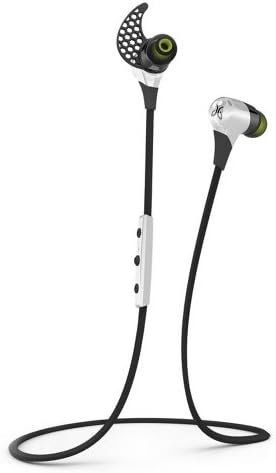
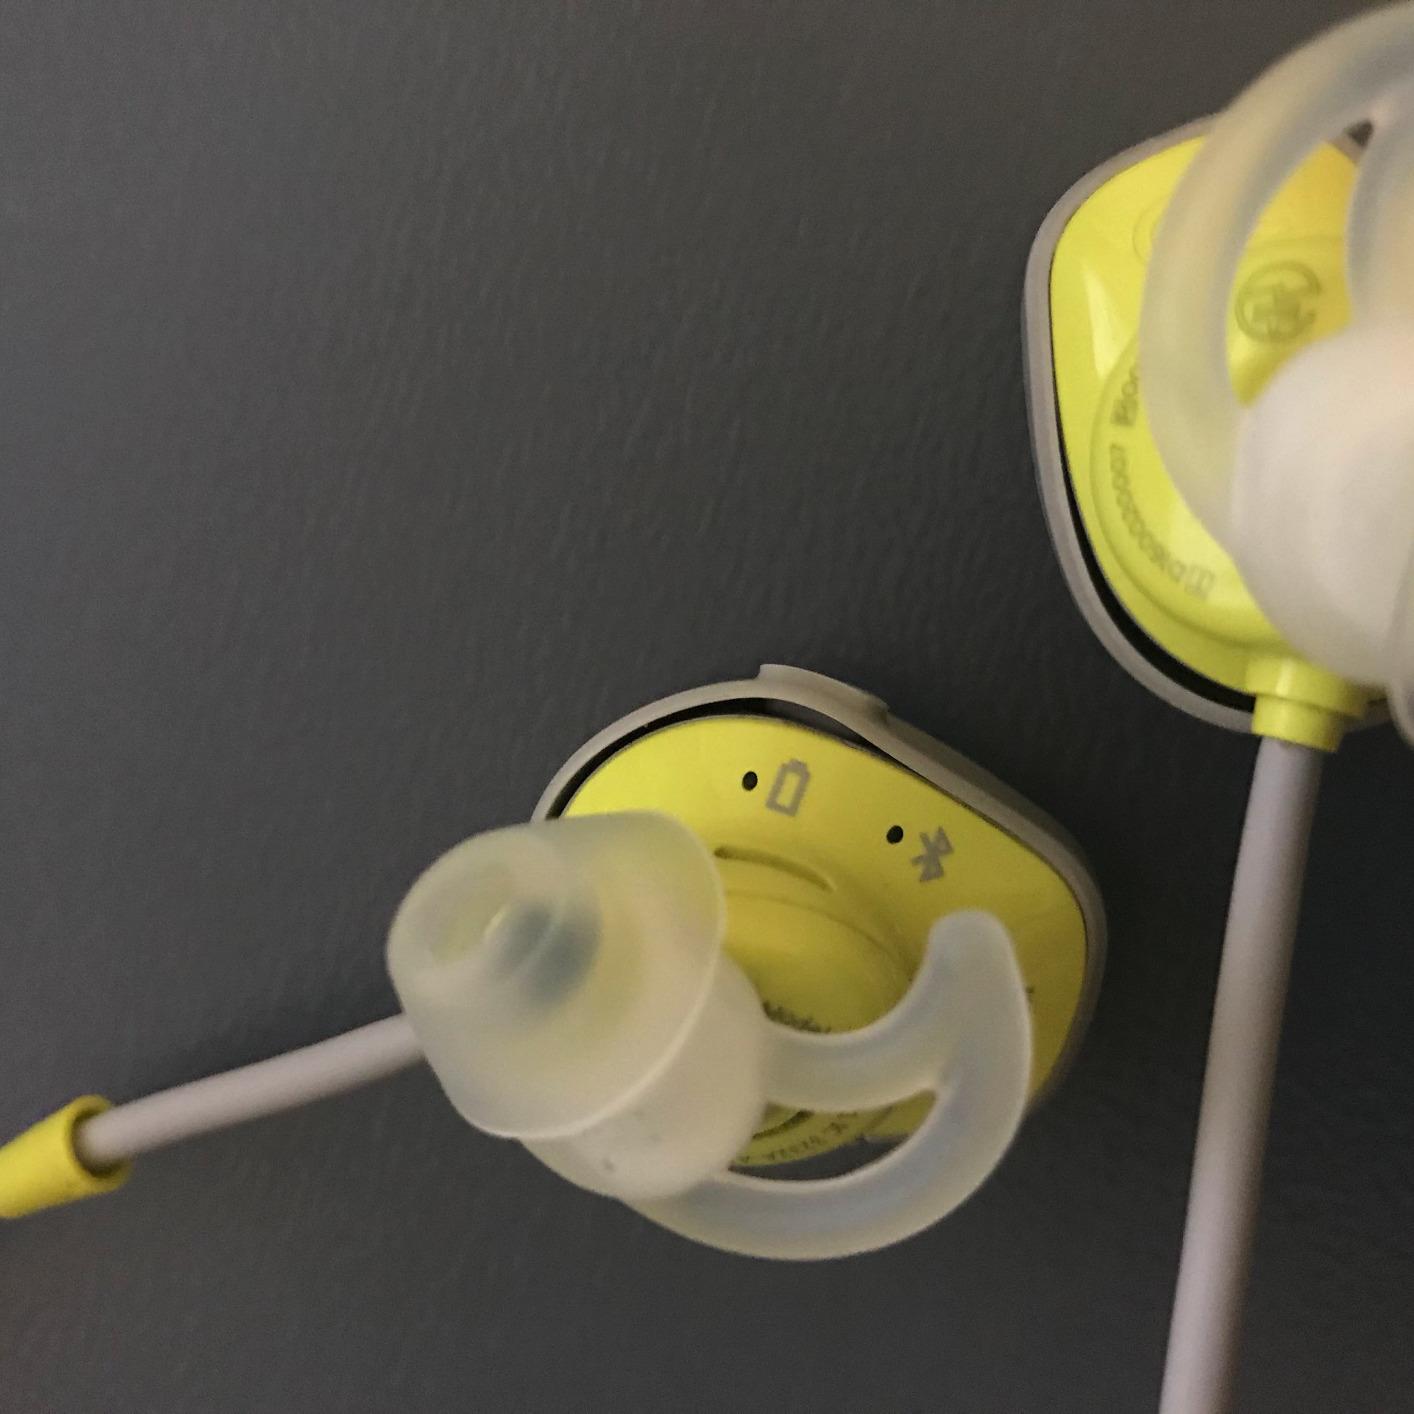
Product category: headphones
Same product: no